Playing card

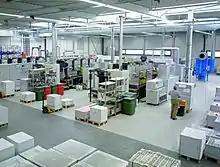
The Spielkartenfabrik Altenburg playing card factory in Altenburg, Germany, June 2013

This was followed by the innovation of reversible court cards. This invention is attributed to a French card maker of Agen in 1745. But the French government, which controlled the design of playing cards, prohibited the printing of cards with this innovation. In central Europe (Trappola cards) and Italy (Tarocco Bolognese) the innovation was adopted during the second half of the 18th century. In Great Britain, the pack with reversible court cards was patented in 1799 by Edward Ludlow and Ann Wilcox. Not being registered card-makers, they worked with printer Thomas Wheeler to produce a French-suited pack using this patent, which was first sold in 1801.